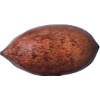
Label: Nut Pecan 1